Canada in the world wars and interwar period

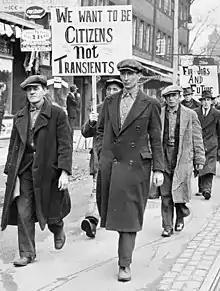
The Single Men's Unemployed Association parading to Bathurst Street United Church in Toronto

Canada was hard hit by the worldwide Great Depression that began in 1929. Between 1929 and 1933, the gross national product dropped 40% (compared to 37% in the US). Unemployment reached 27% at the depth of the Depression in 1933. Many businesses closed, as corporate profits of $396 million in 1929 turned into losses of $98 million in 1933. Canadian exports shrank by 50% from 1929 to 1933. Construction all but stopped (down 82%, 1929–33), and wholesale prices dropped 30%. Wheat prices plunged from 78c per bushel (1928 crop) to 29c in 1932.